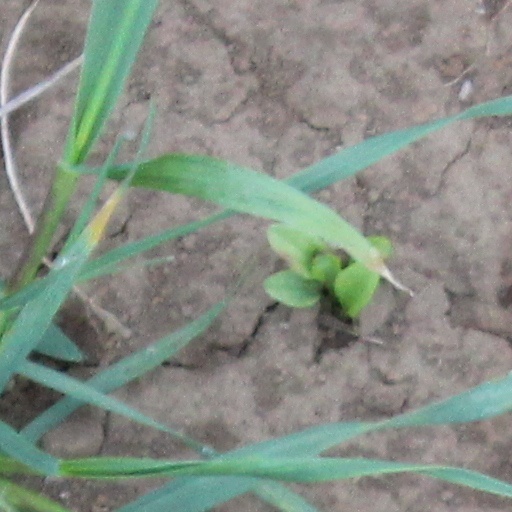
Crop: wheat